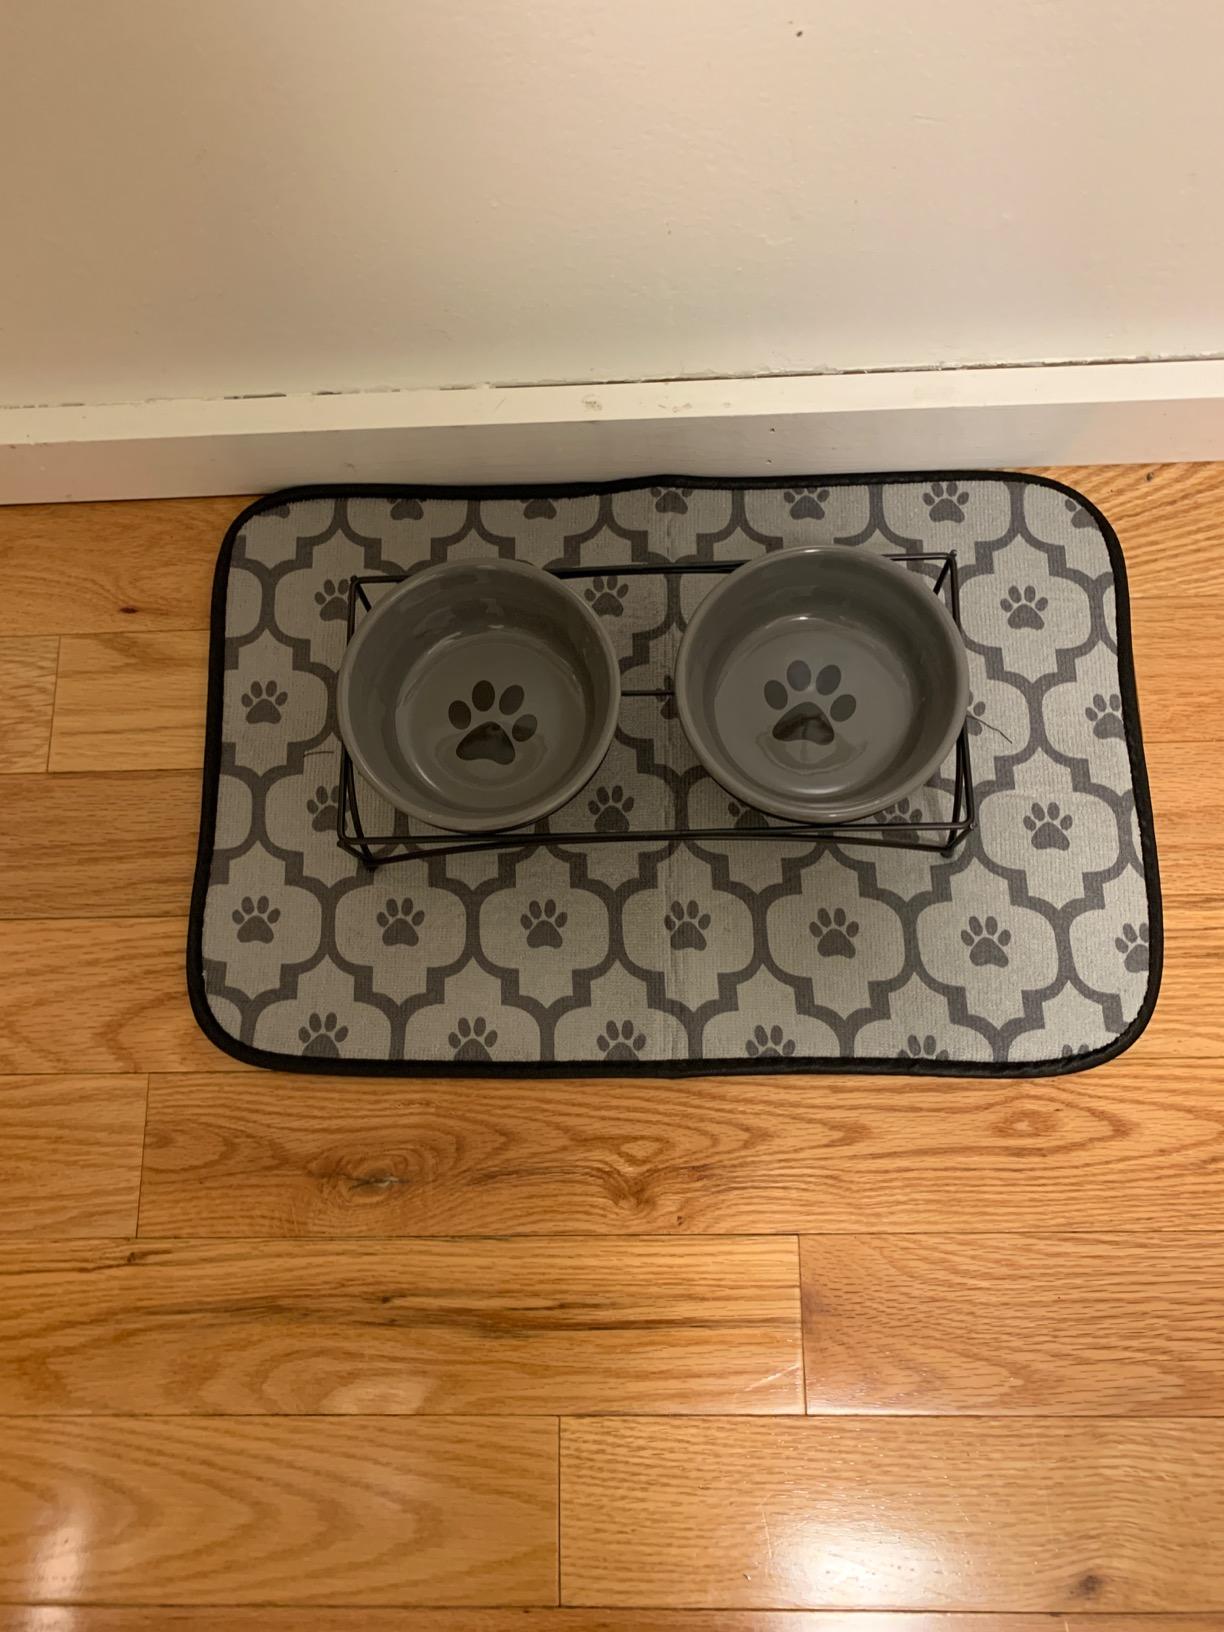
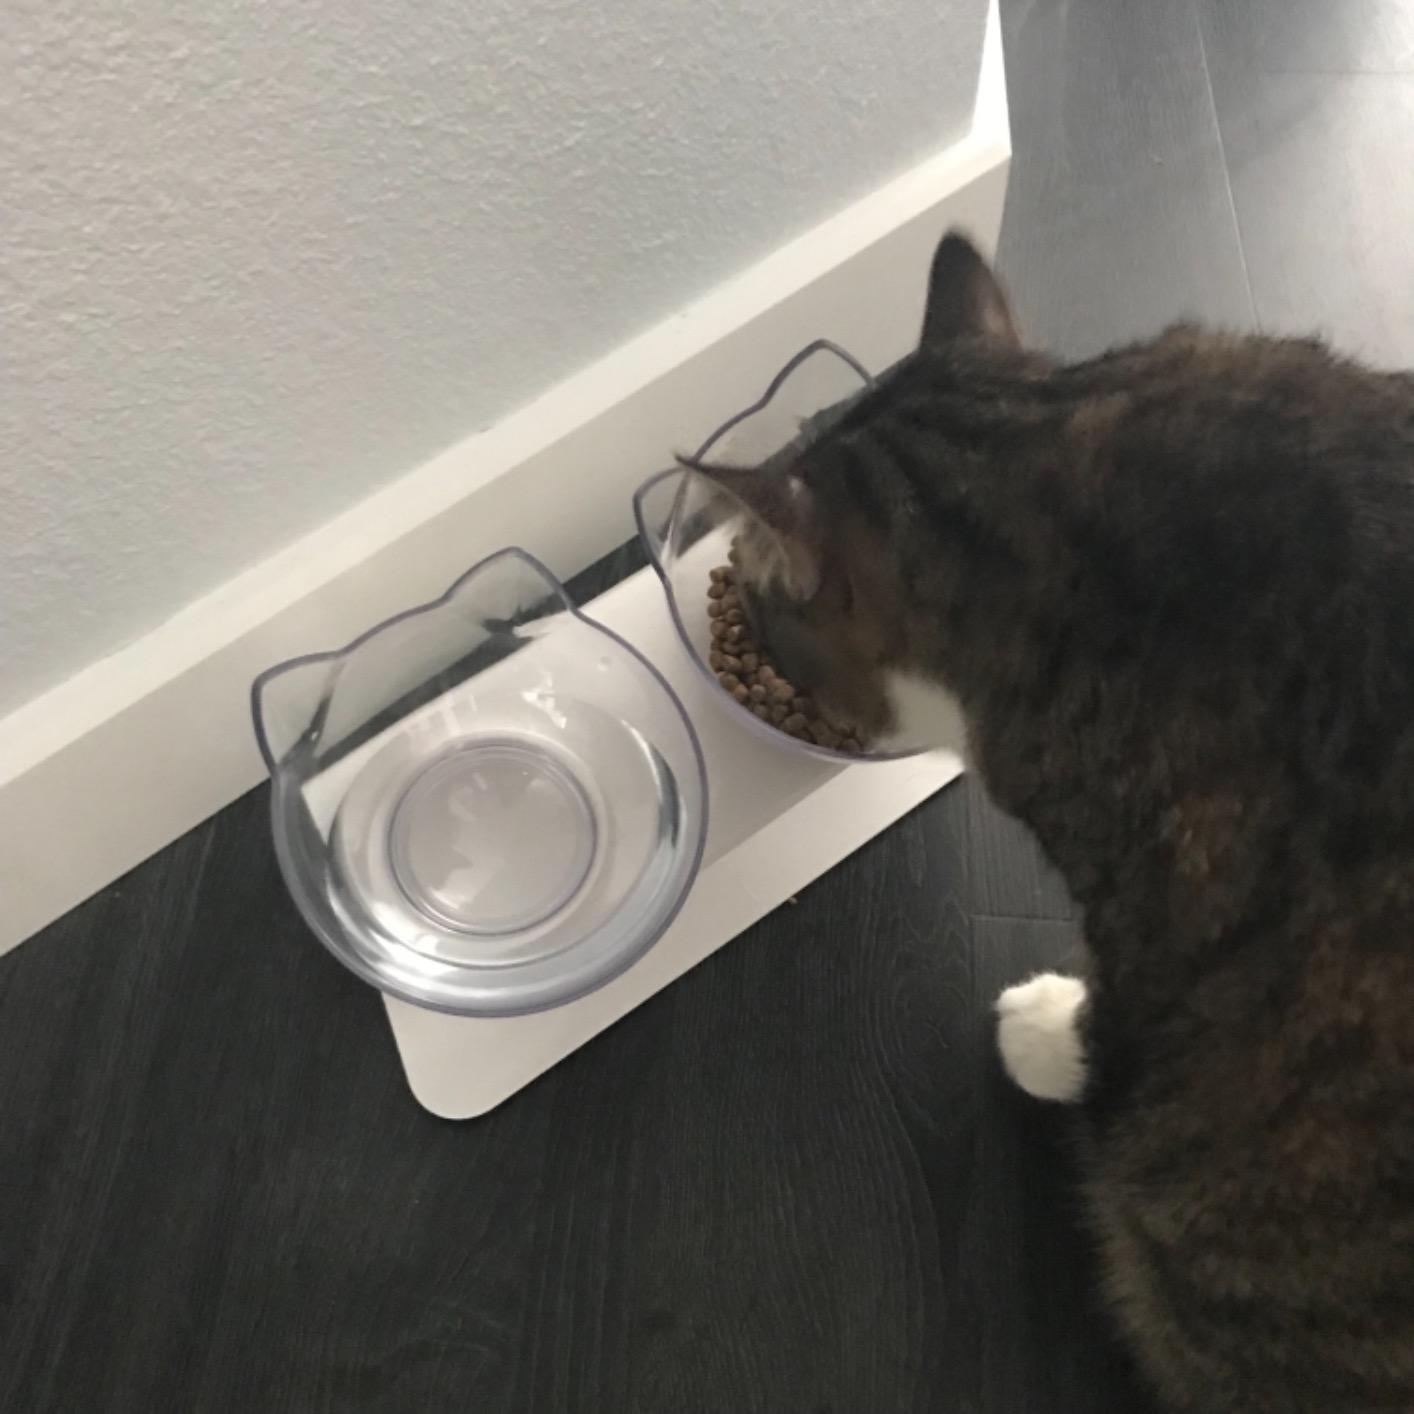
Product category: items_bowl
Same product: no